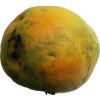
Label: papaya